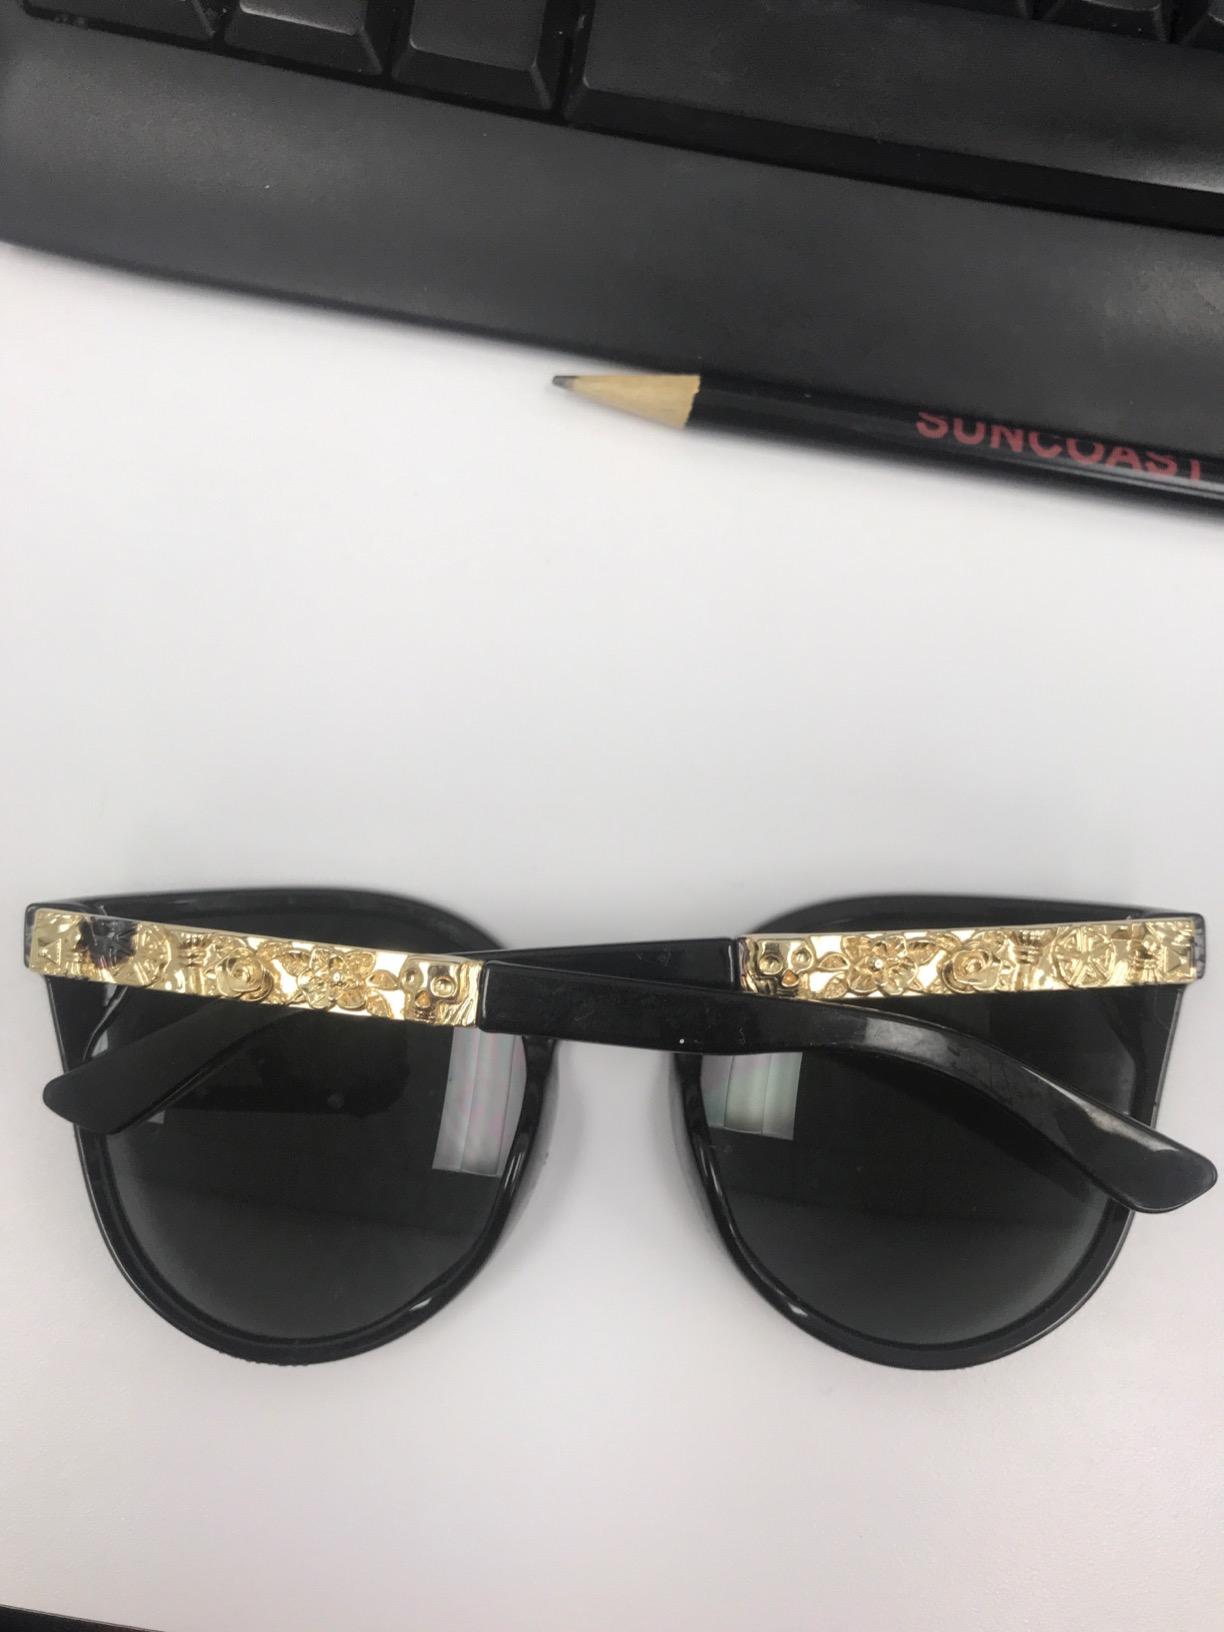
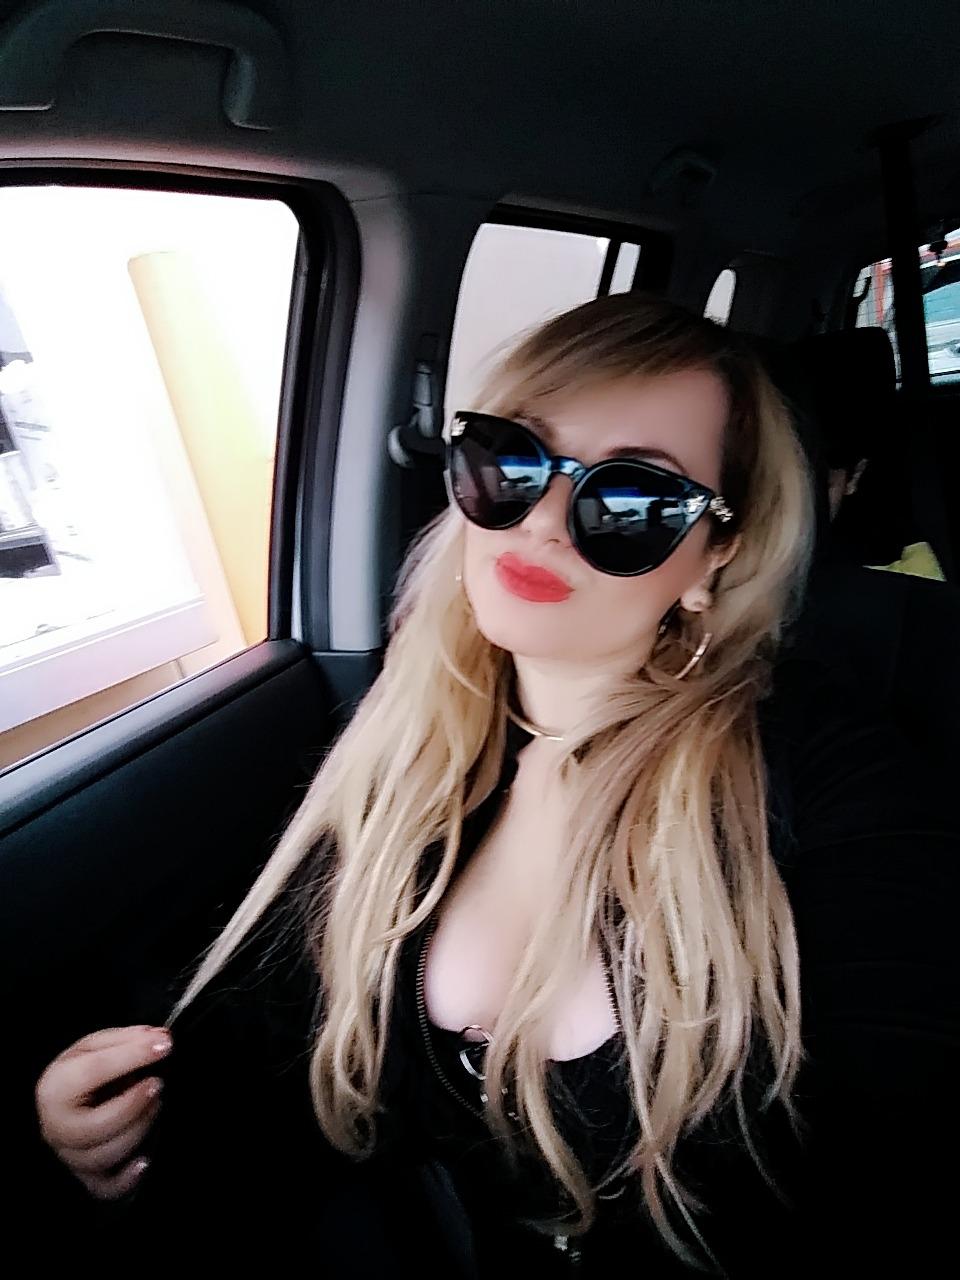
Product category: accessories_sunglasses
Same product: yes